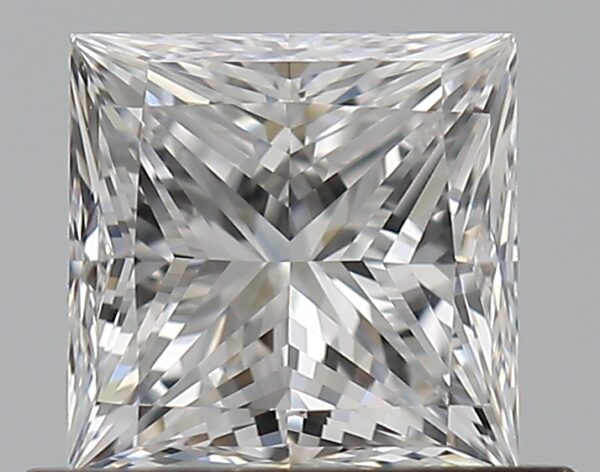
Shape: princess
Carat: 0.7
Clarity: VS1
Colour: D
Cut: EX
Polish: EX
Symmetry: VG
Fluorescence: N
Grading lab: GIA
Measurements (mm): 4.83 x 4.77 x 3.5